No. 663 Squadron AAC

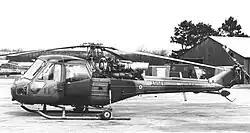
663 Squadron AAC Westland Scout AH.1 in 1969

663 Squadron was reformed as a Royal Auxiliary Air Force (RAuxAF) AOP unit on 1 July 1949, composed of Territorial Army artillery officers and soldiers. It was based at RAF Hooton Park, Cheshire, with detached flights. The RAuxAF was disbanded on 10 March 1957.